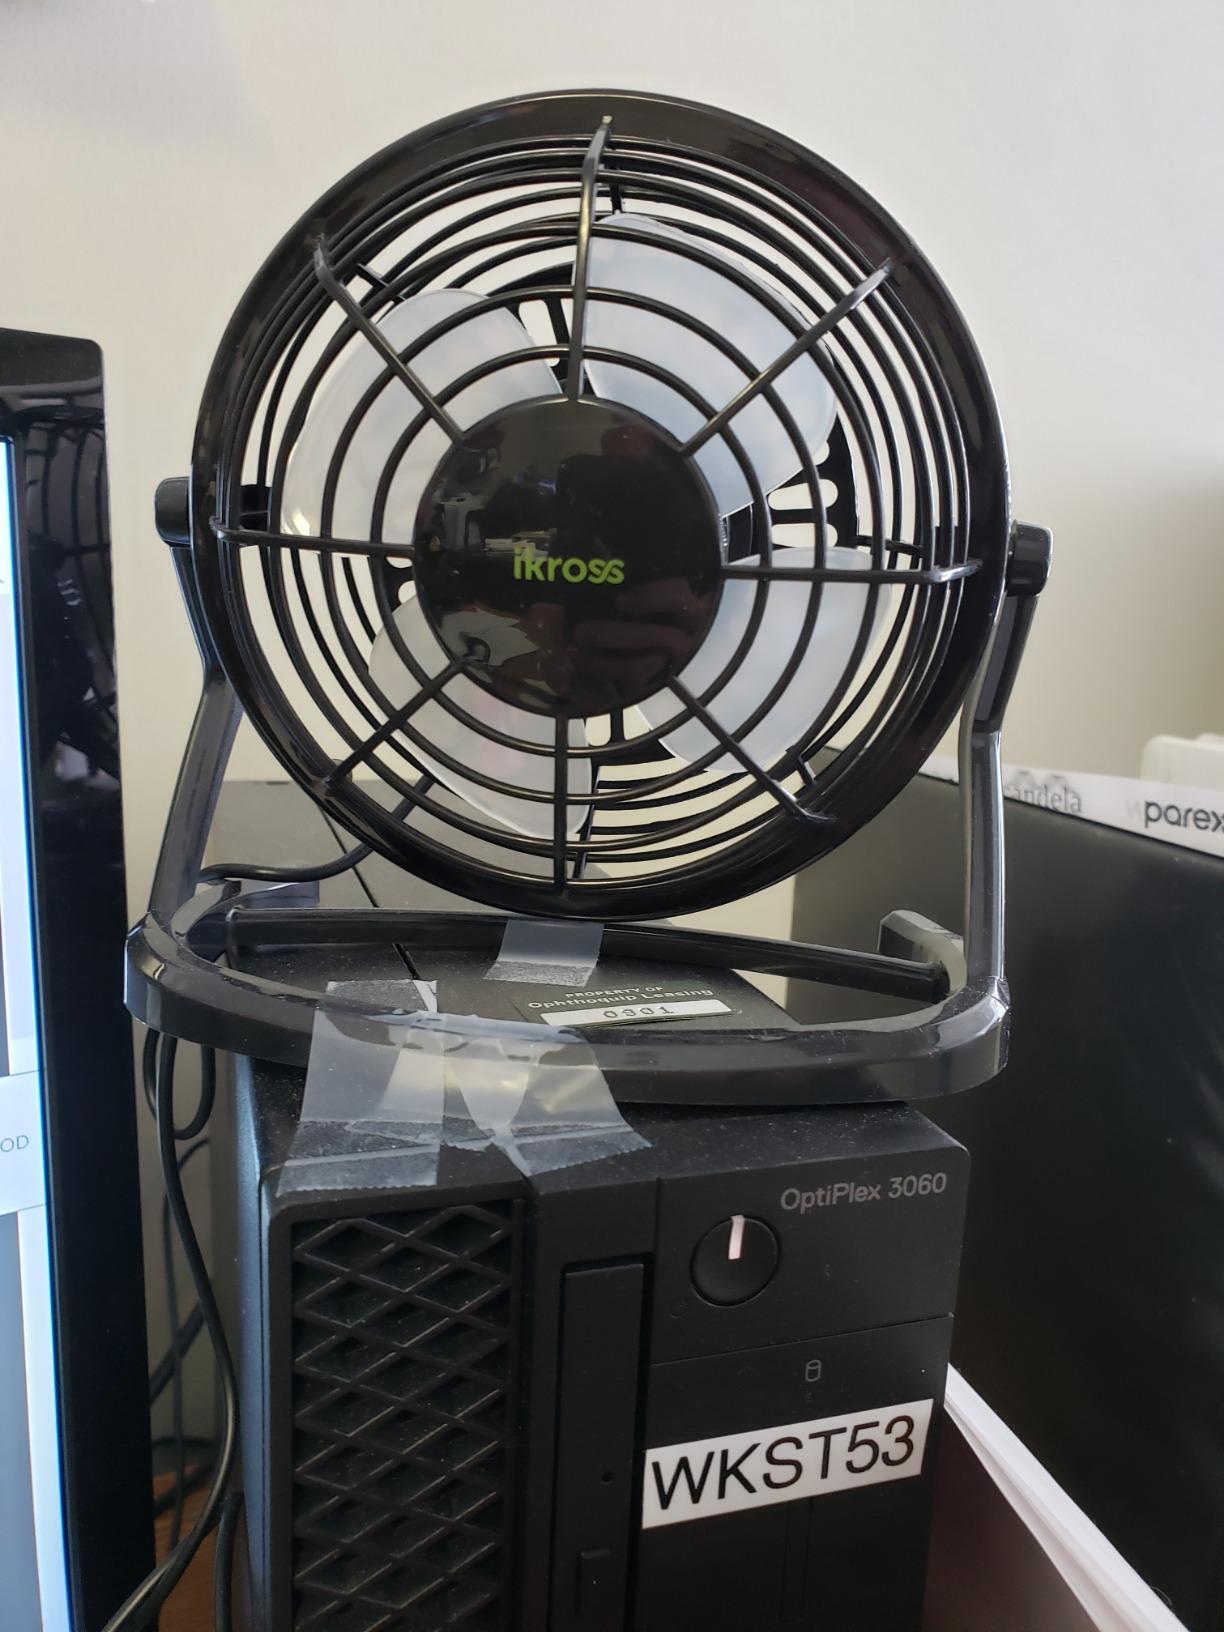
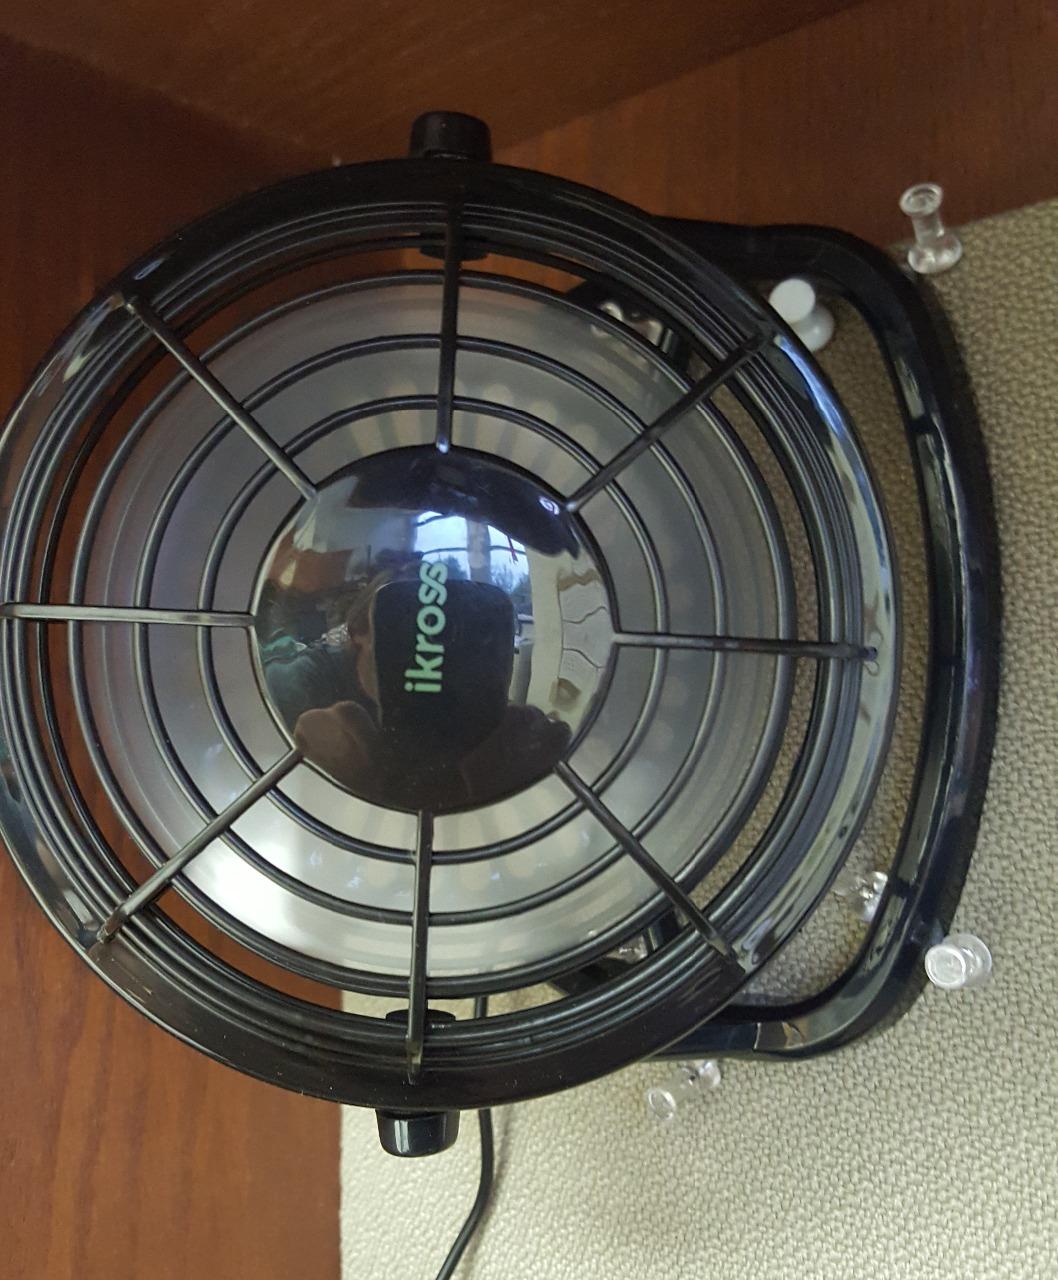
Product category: fan
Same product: yes